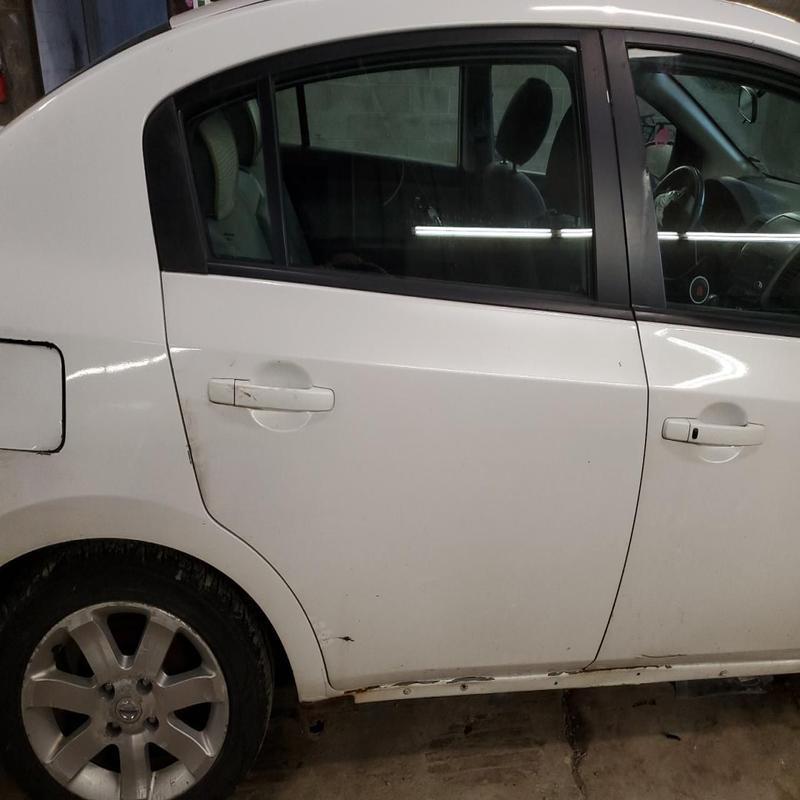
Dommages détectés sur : porte arrière droite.
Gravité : mineur